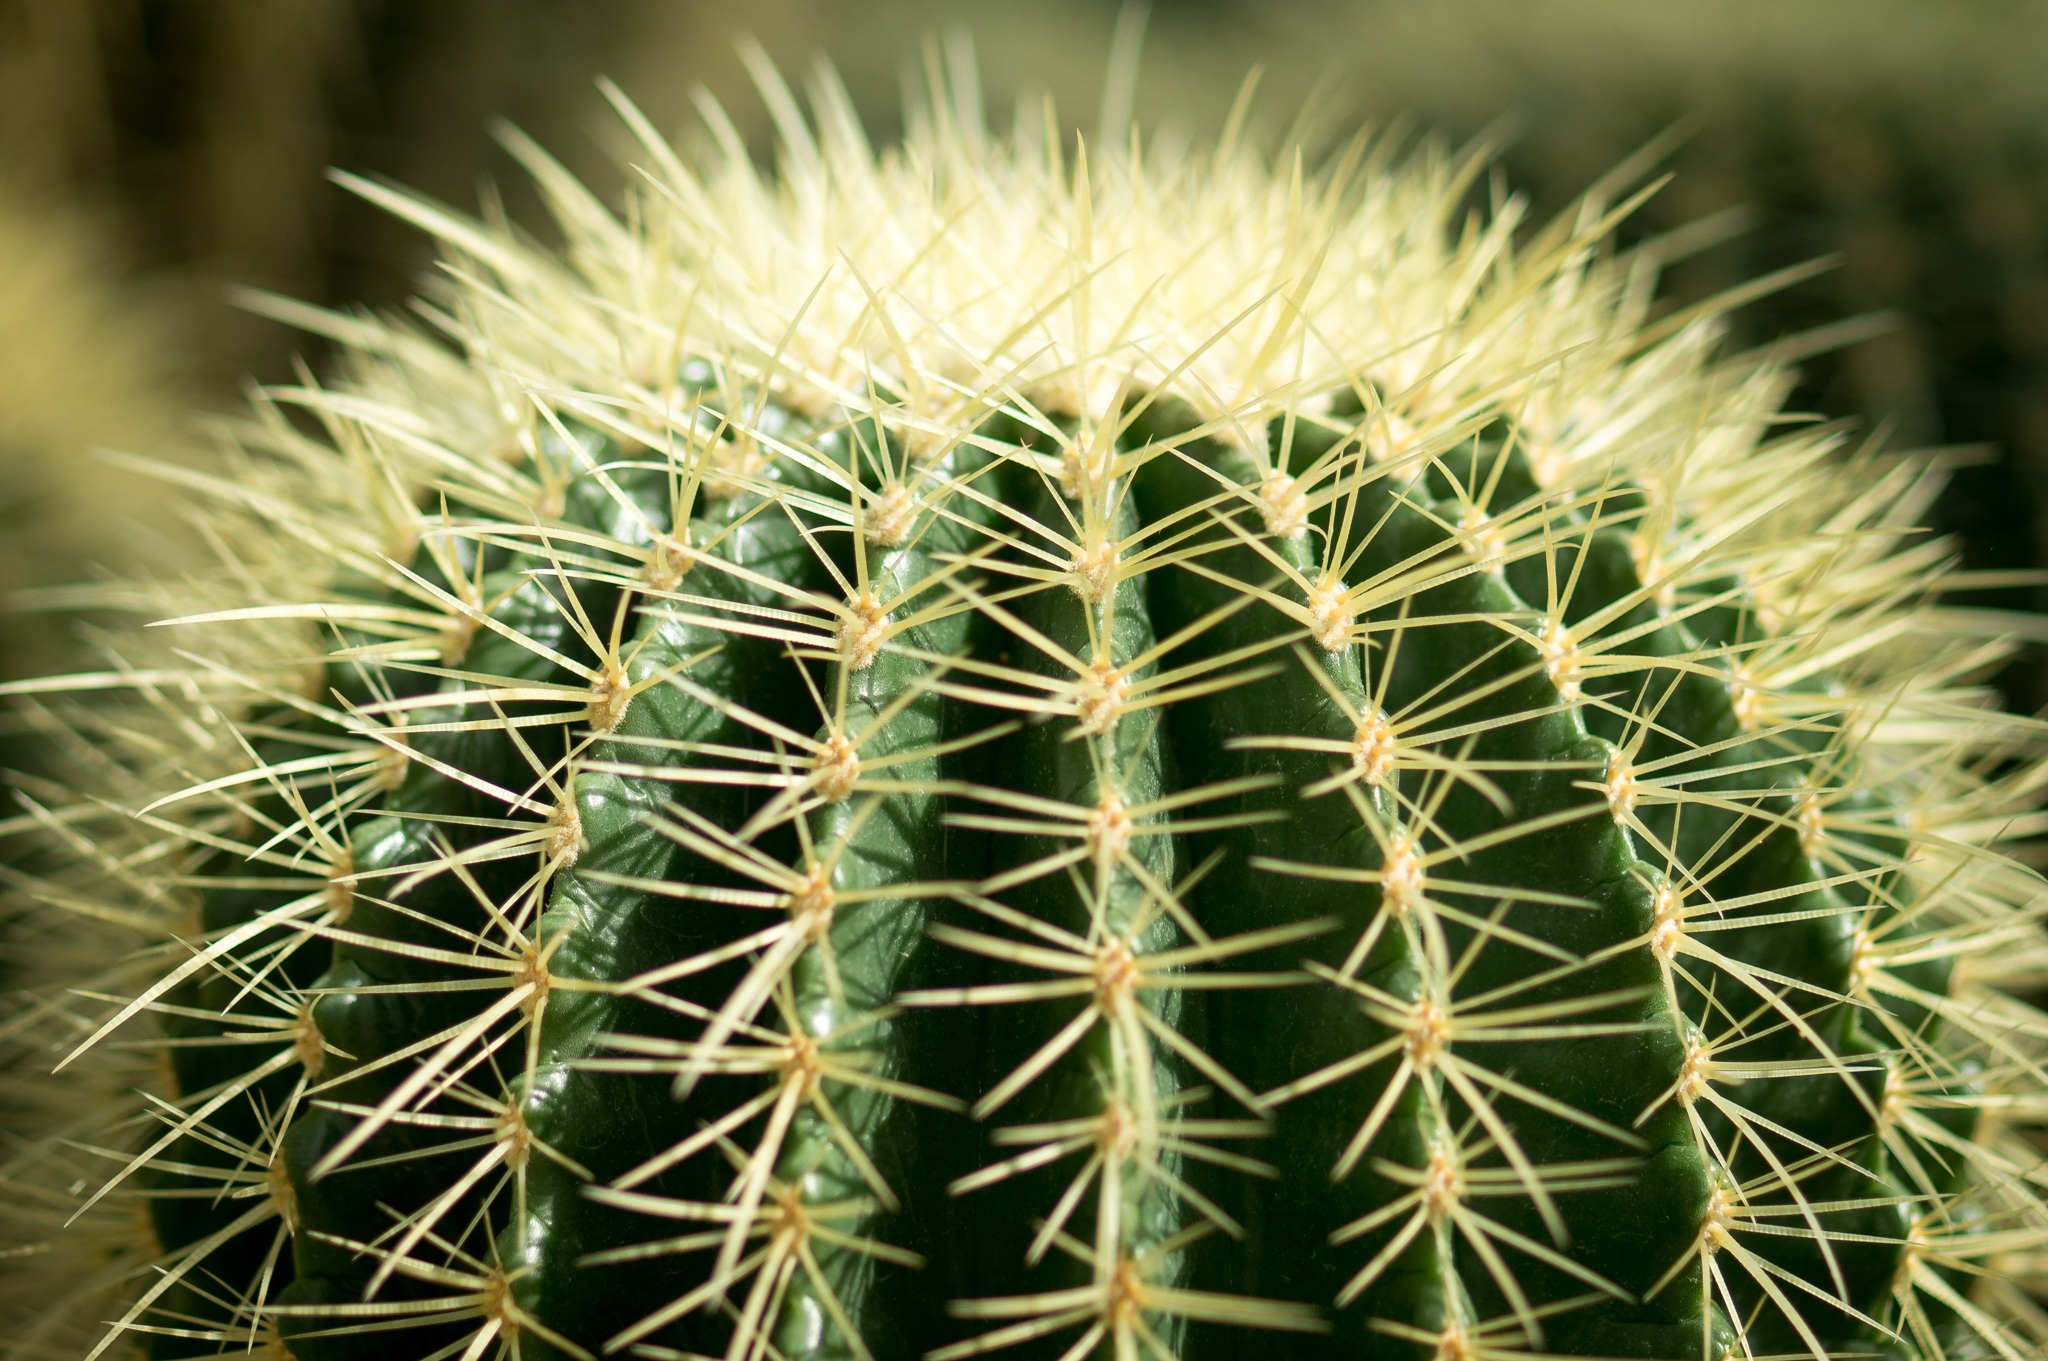
grass, cactus, needle, plant, flower, green, botany, garden, flora, spine, close up, full, botanical garden, macro photography, flowering plant, plant stem, land plant, thorns spines and prickles, hedgehog cactus